Jamnagar

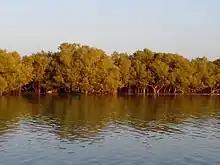
Mangroves jungle along canal near Pirotan Island

On the seventh day of the bright half of the month of Shrawan, V.S.1956 (August 1540) on the banks of the Rangmati and Nagmati rivers, Jam Rawal laid the foundation of his new capital and named it Nawanagar (new town). After a few centuries, its name changed to Jamnagar or the Town of the JAMs.